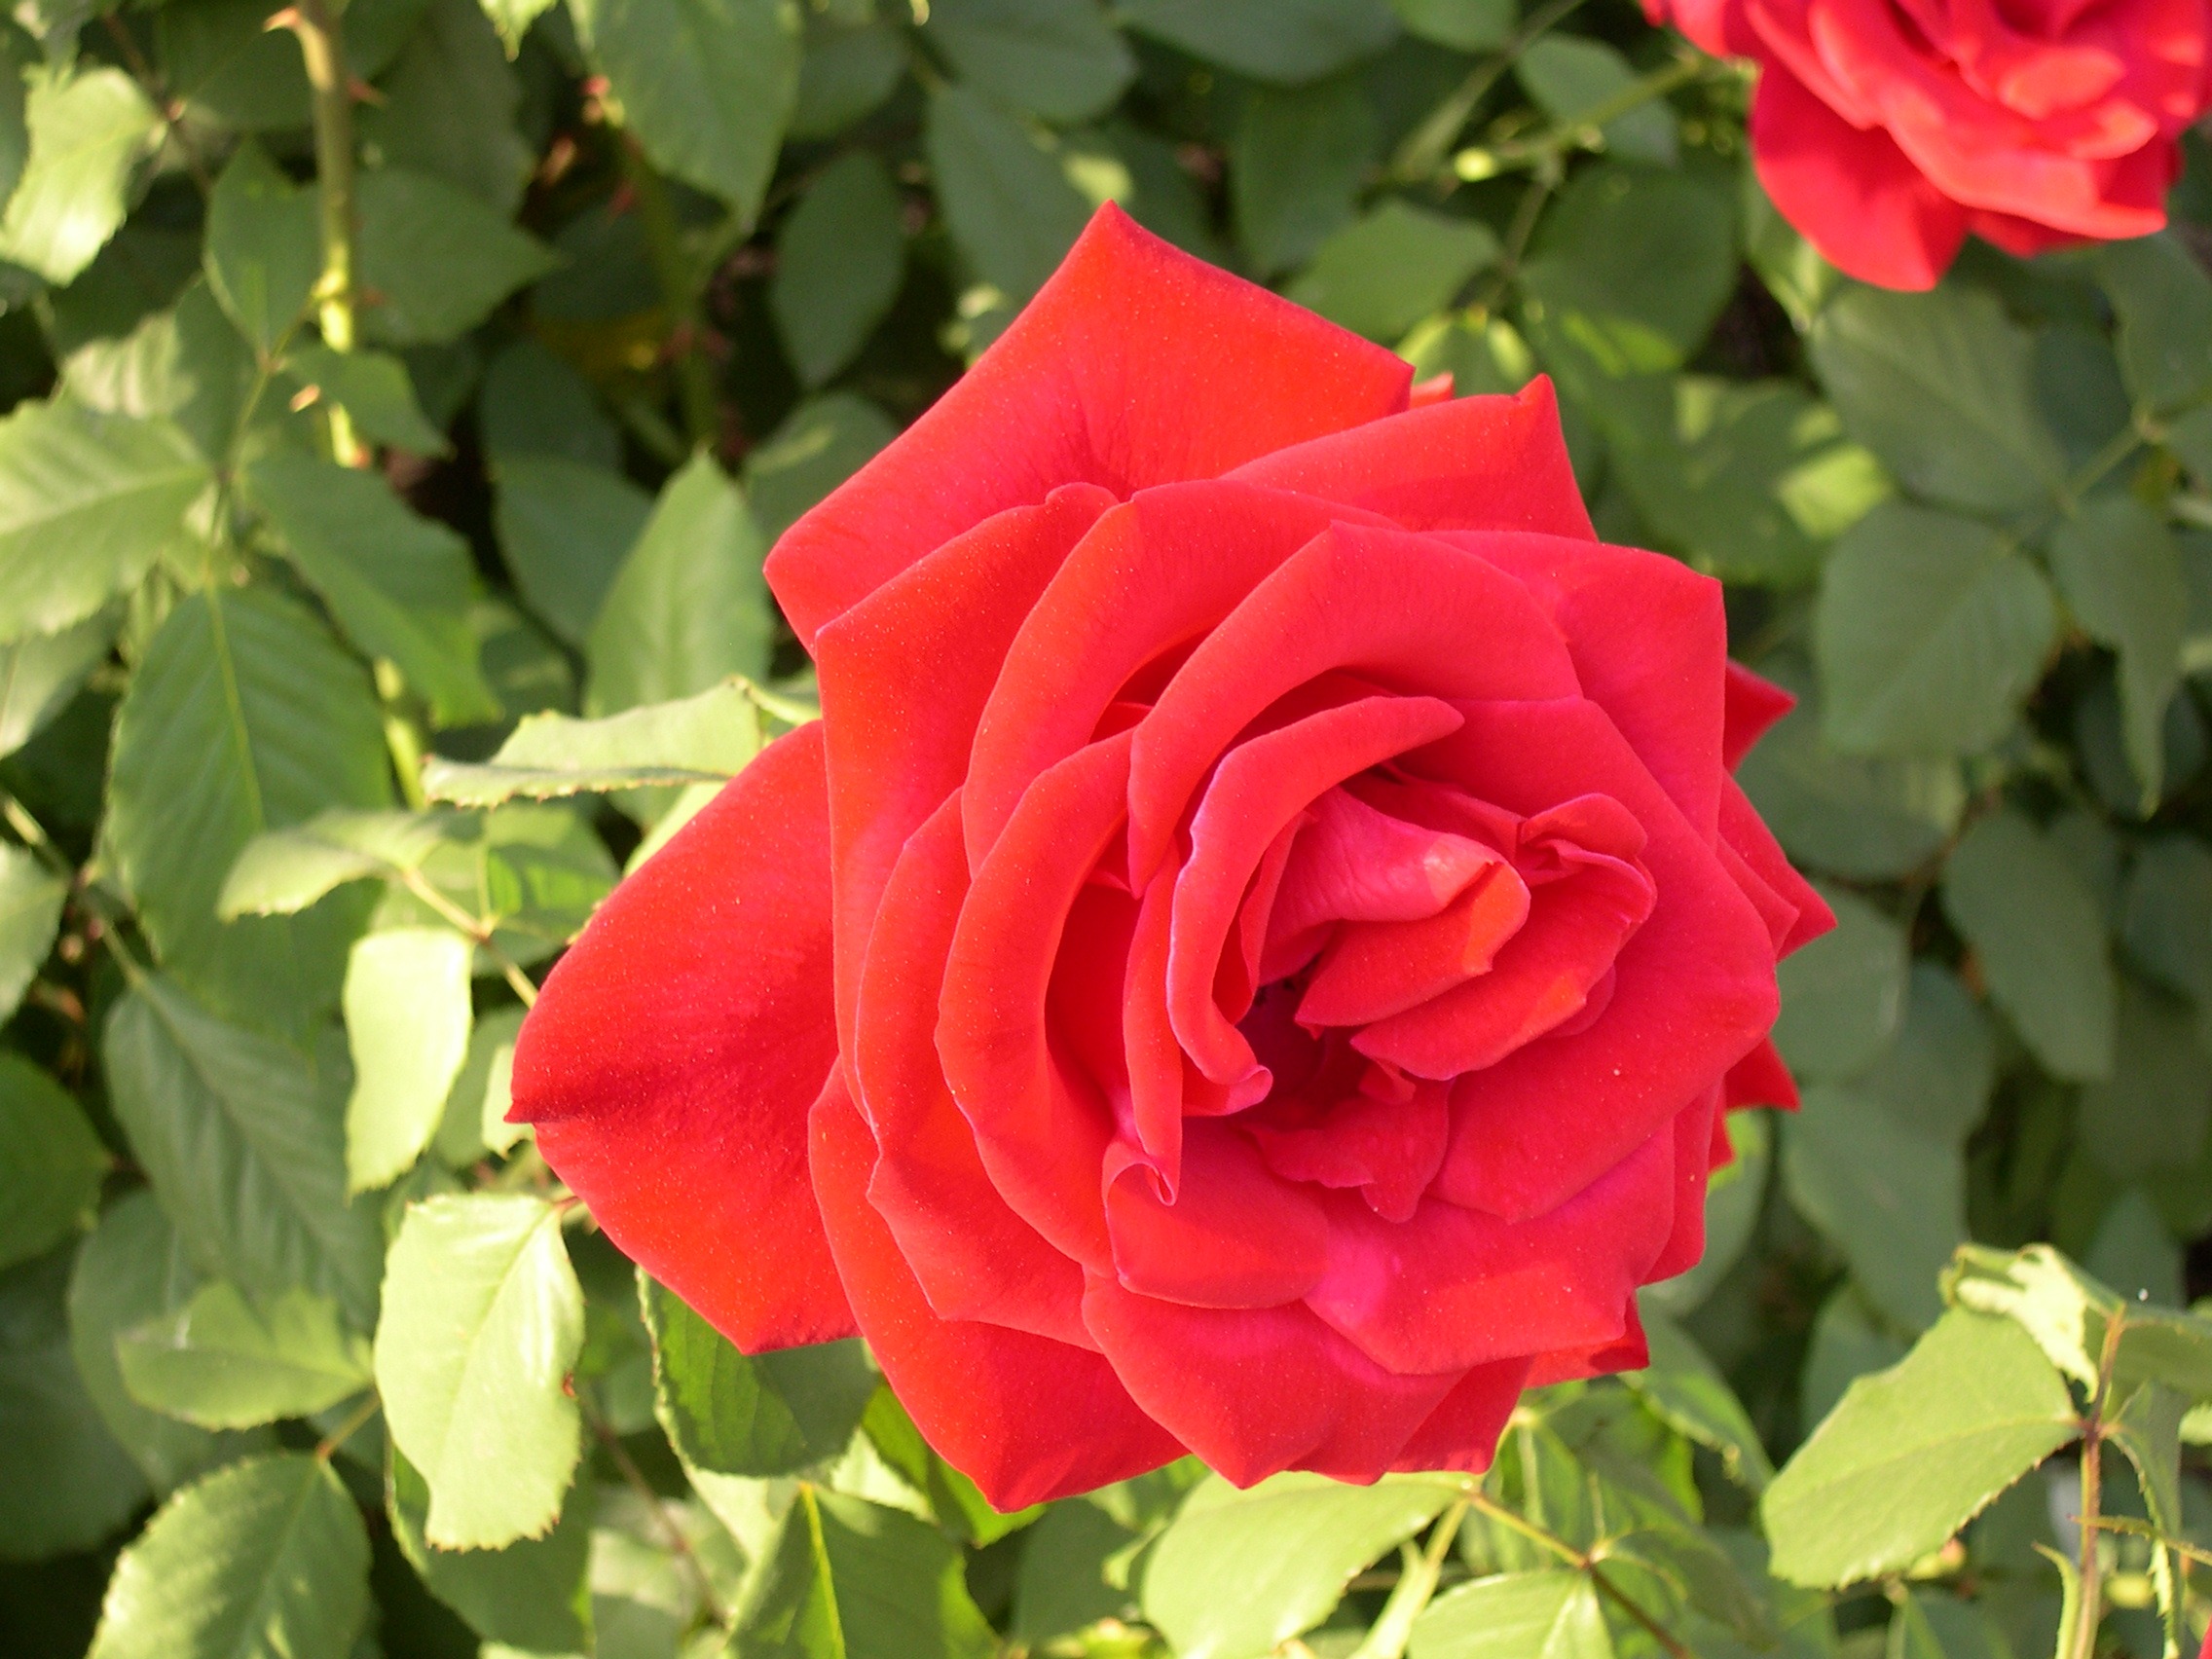
blossom, plant, stem, leaf, flower, petal, bloom, floral, environment, rose, red, herb, natural, botany, agriculture, flora, botanical, red rose, wildflower, outdoors, vegetation, horticulture, floribunda, organic, flowering plant, garden roses, rose family, annual plant, land plant, rosa centifolia, rose order